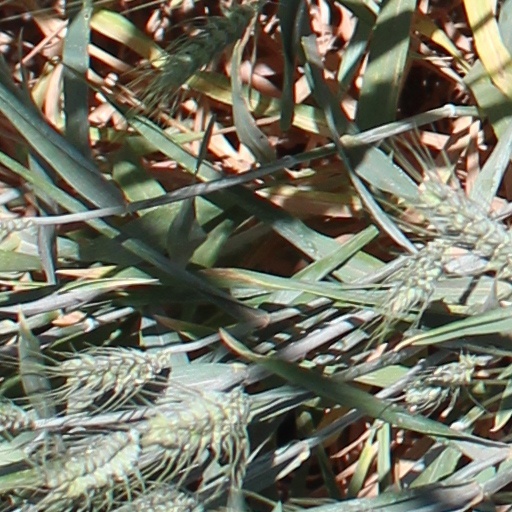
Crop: wheat